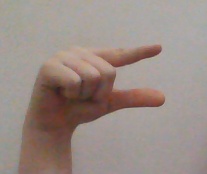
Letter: dal